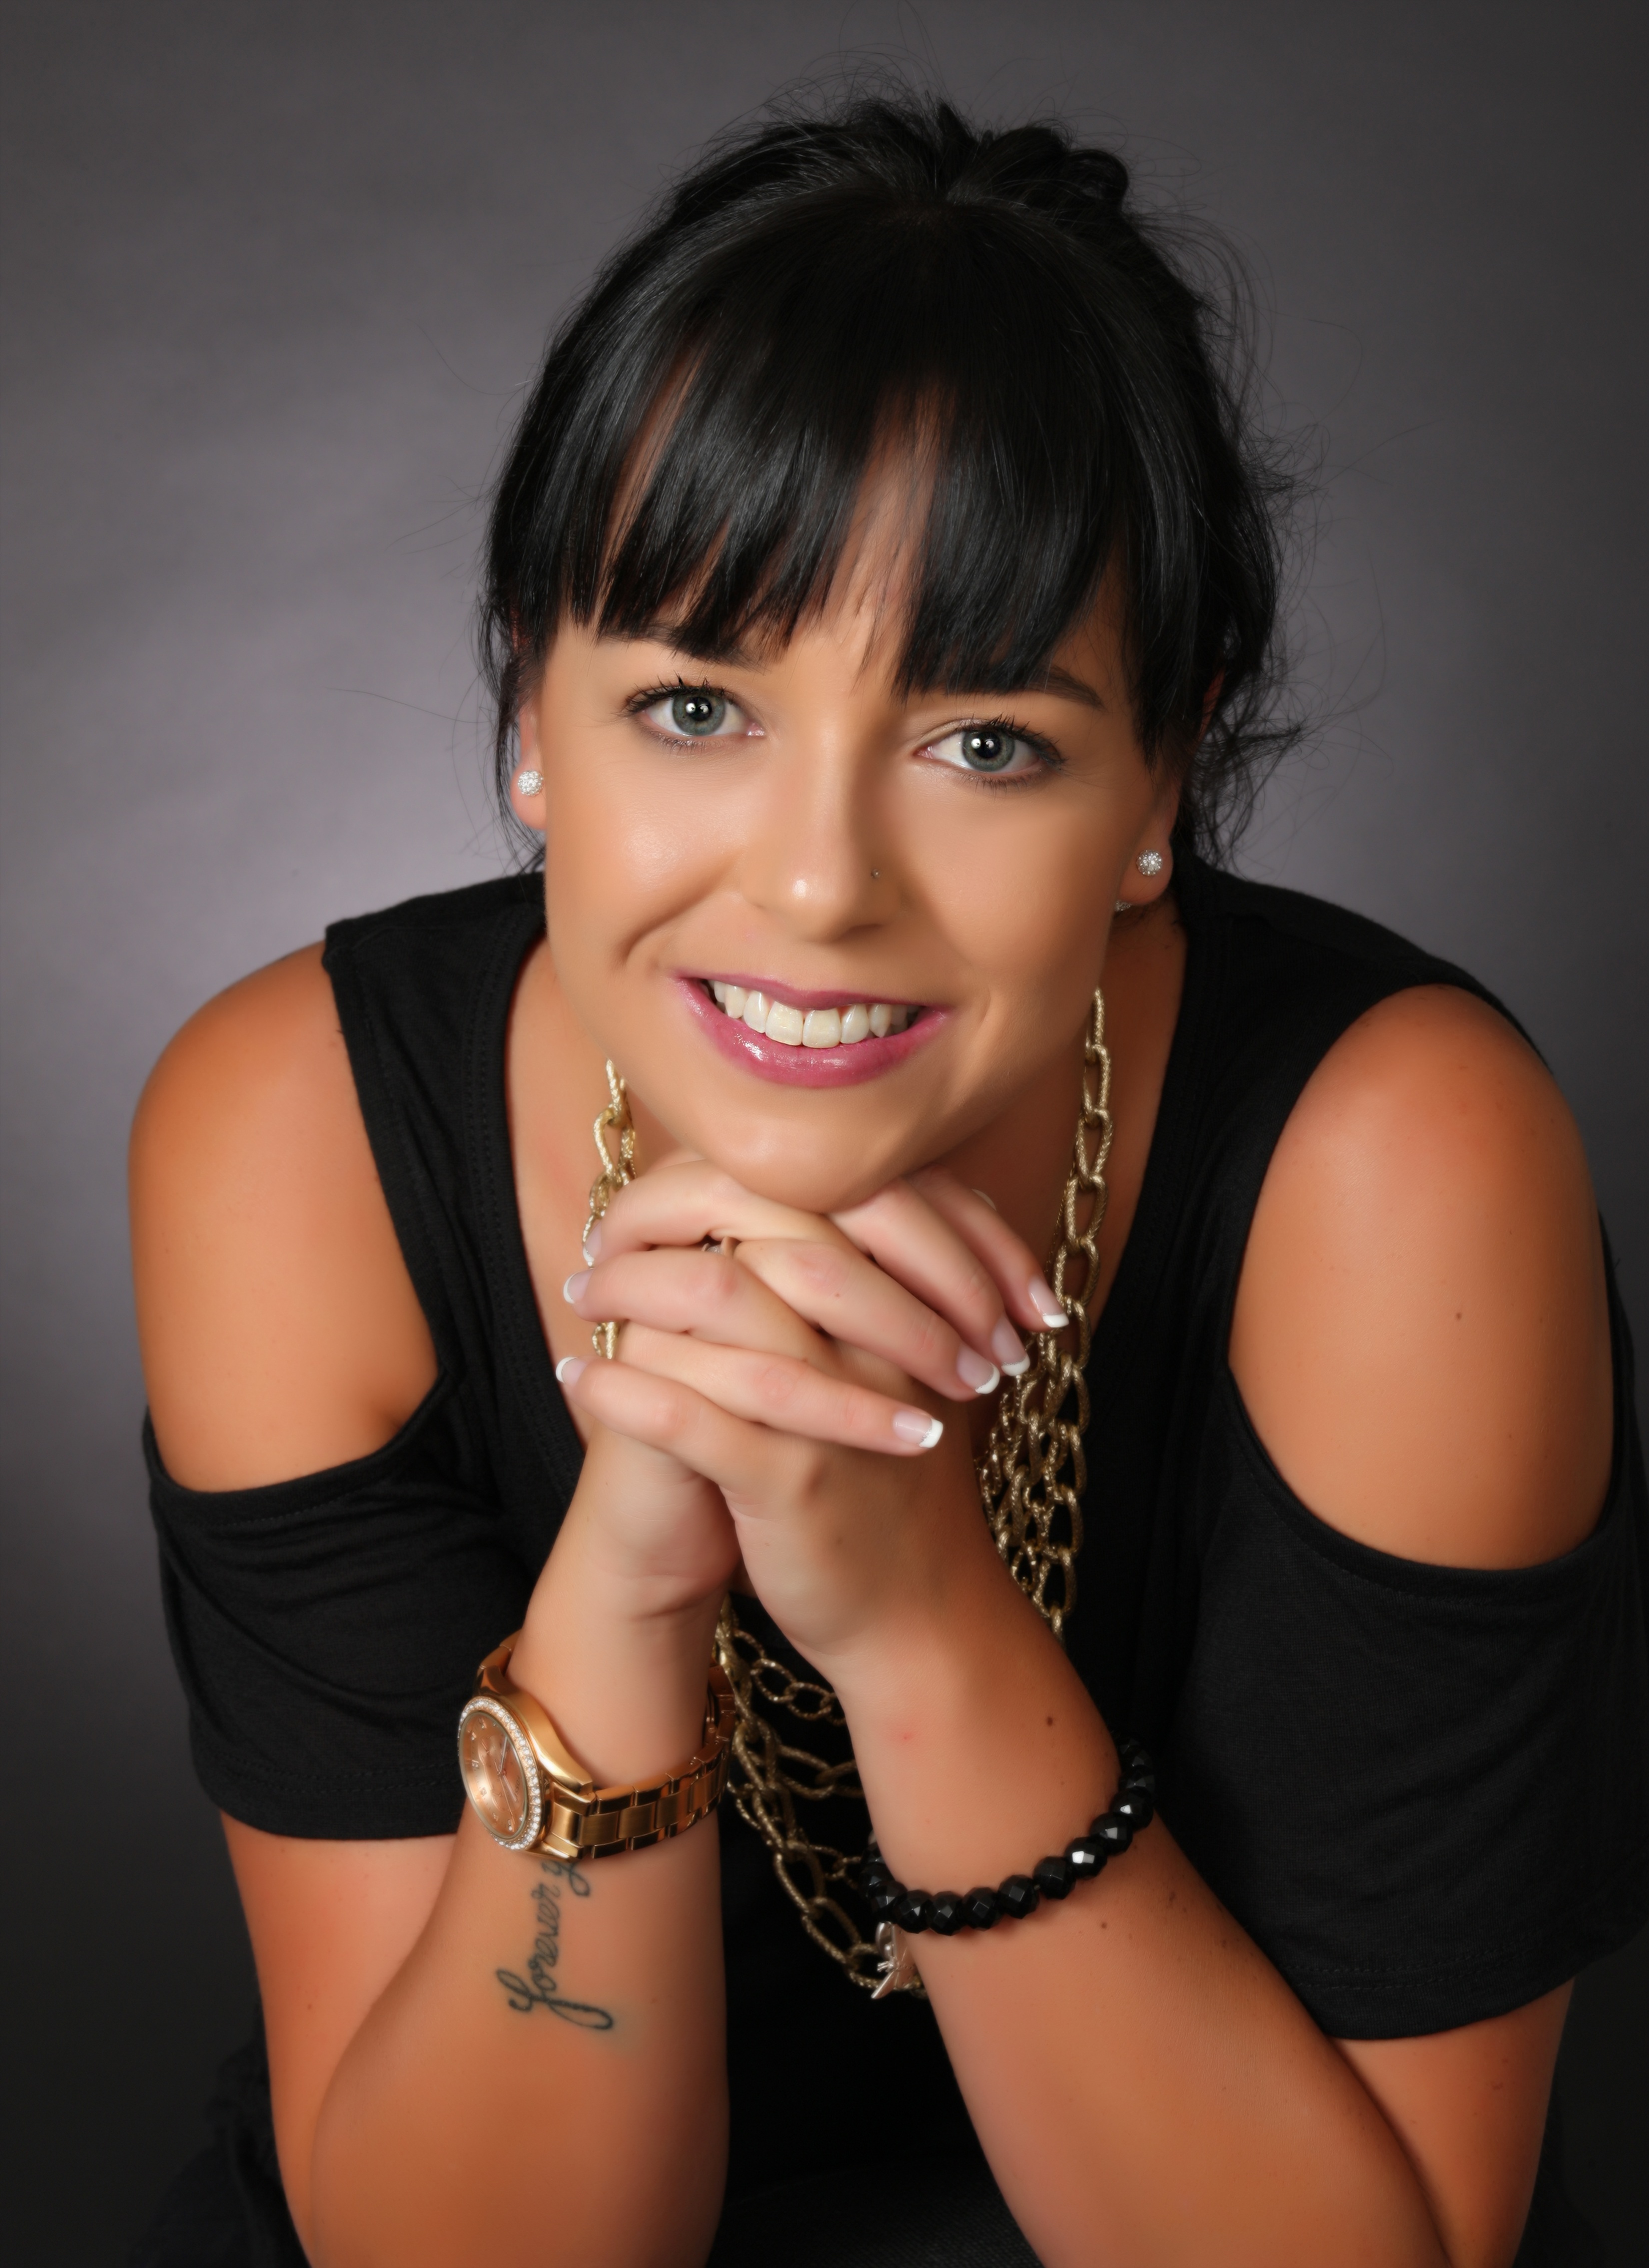
hand, person, people, girl, woman, hair, photography, trunk, female, leg, singer, portrait, model, studio, clothing, lady, hairstyle, smile, mouth, human body, black hair, face, eye, thigh, skin, beauty, organ, attractive, abdomen, photo shoot, beautiful woman face, brown hair, face woman